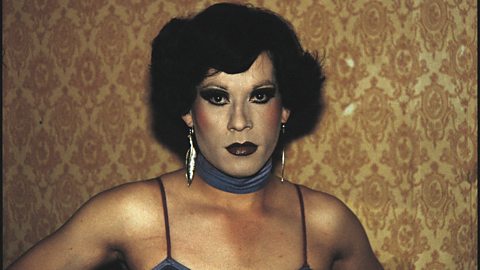
Gender: women